Koose

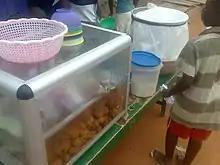
Koose

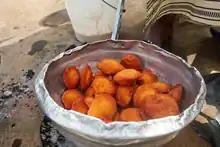
freshly fried koose

Koose (Dagbani: ]) also known as Bean Cake is a spicy black-eyed pea fritter that is commonly eaten in West Africa as a snack. It is often taken with porridge. Sometimes it is sandwiched in bread, and called "Koose Bread" or "Paanu Kooshe".